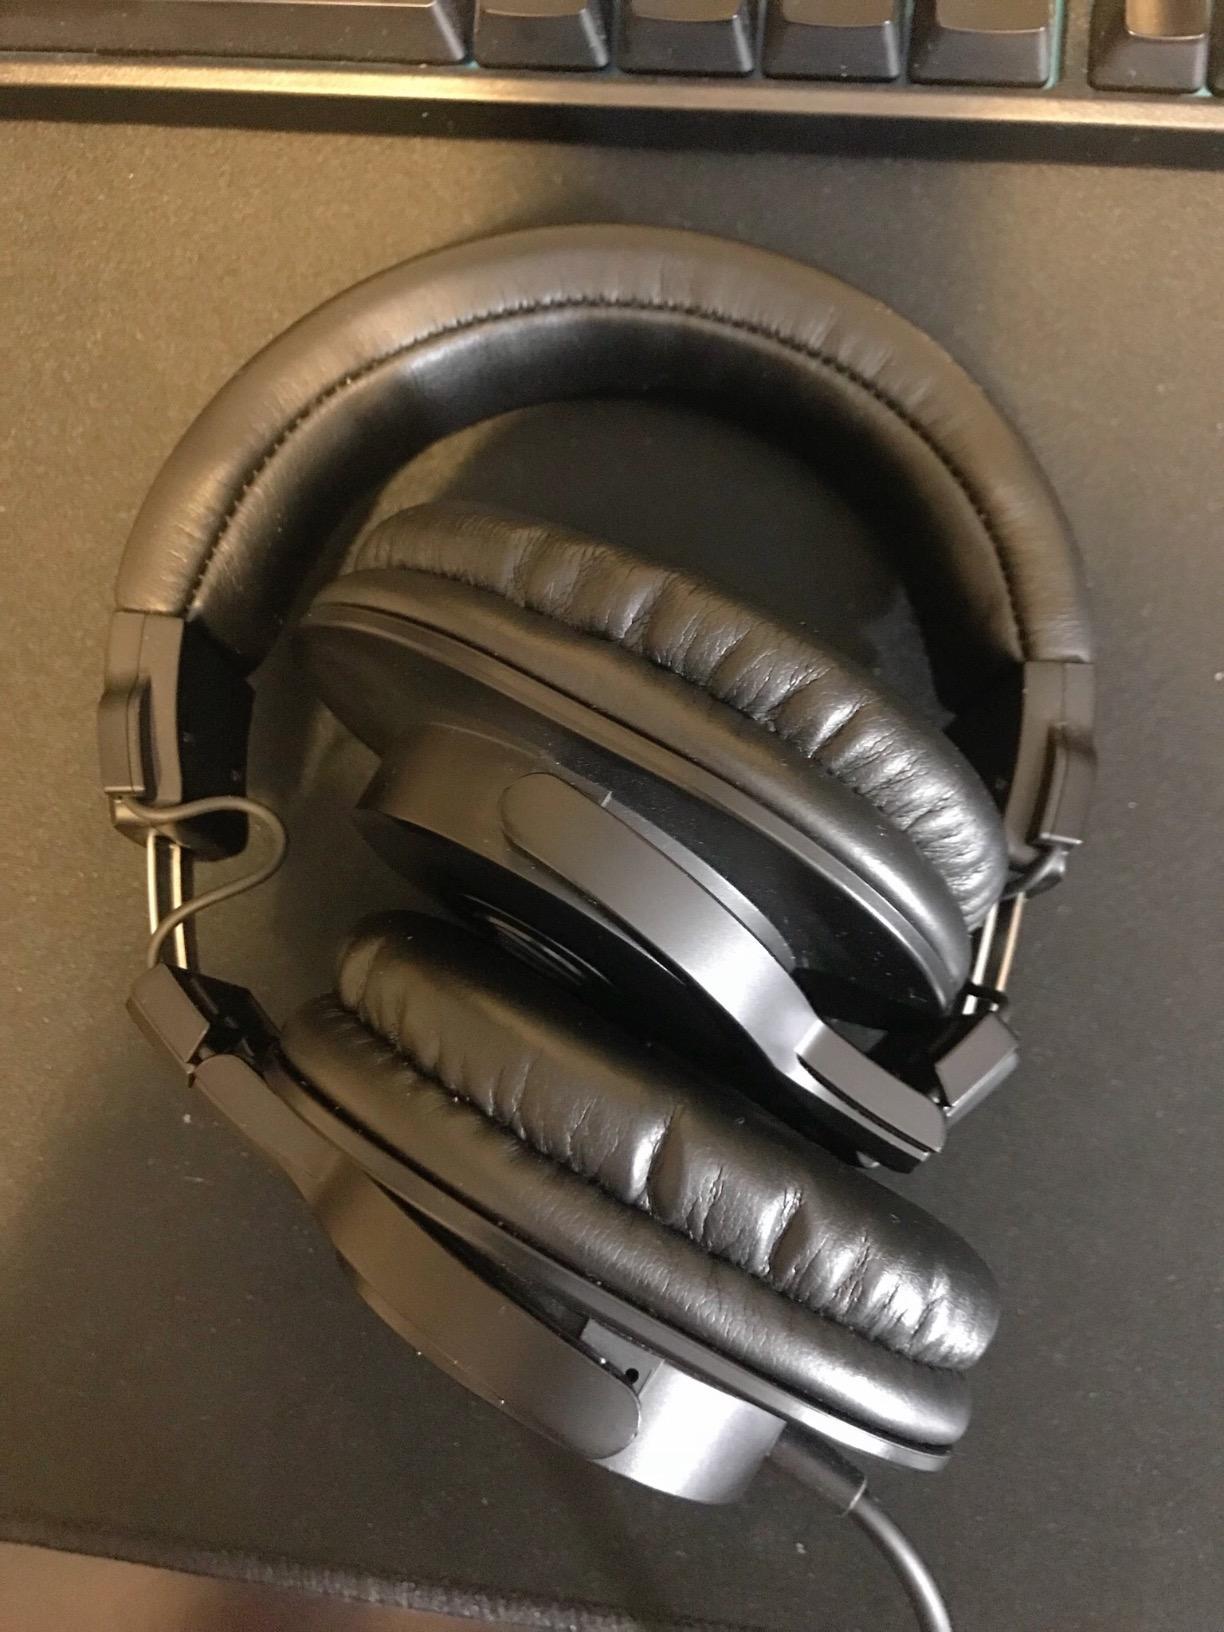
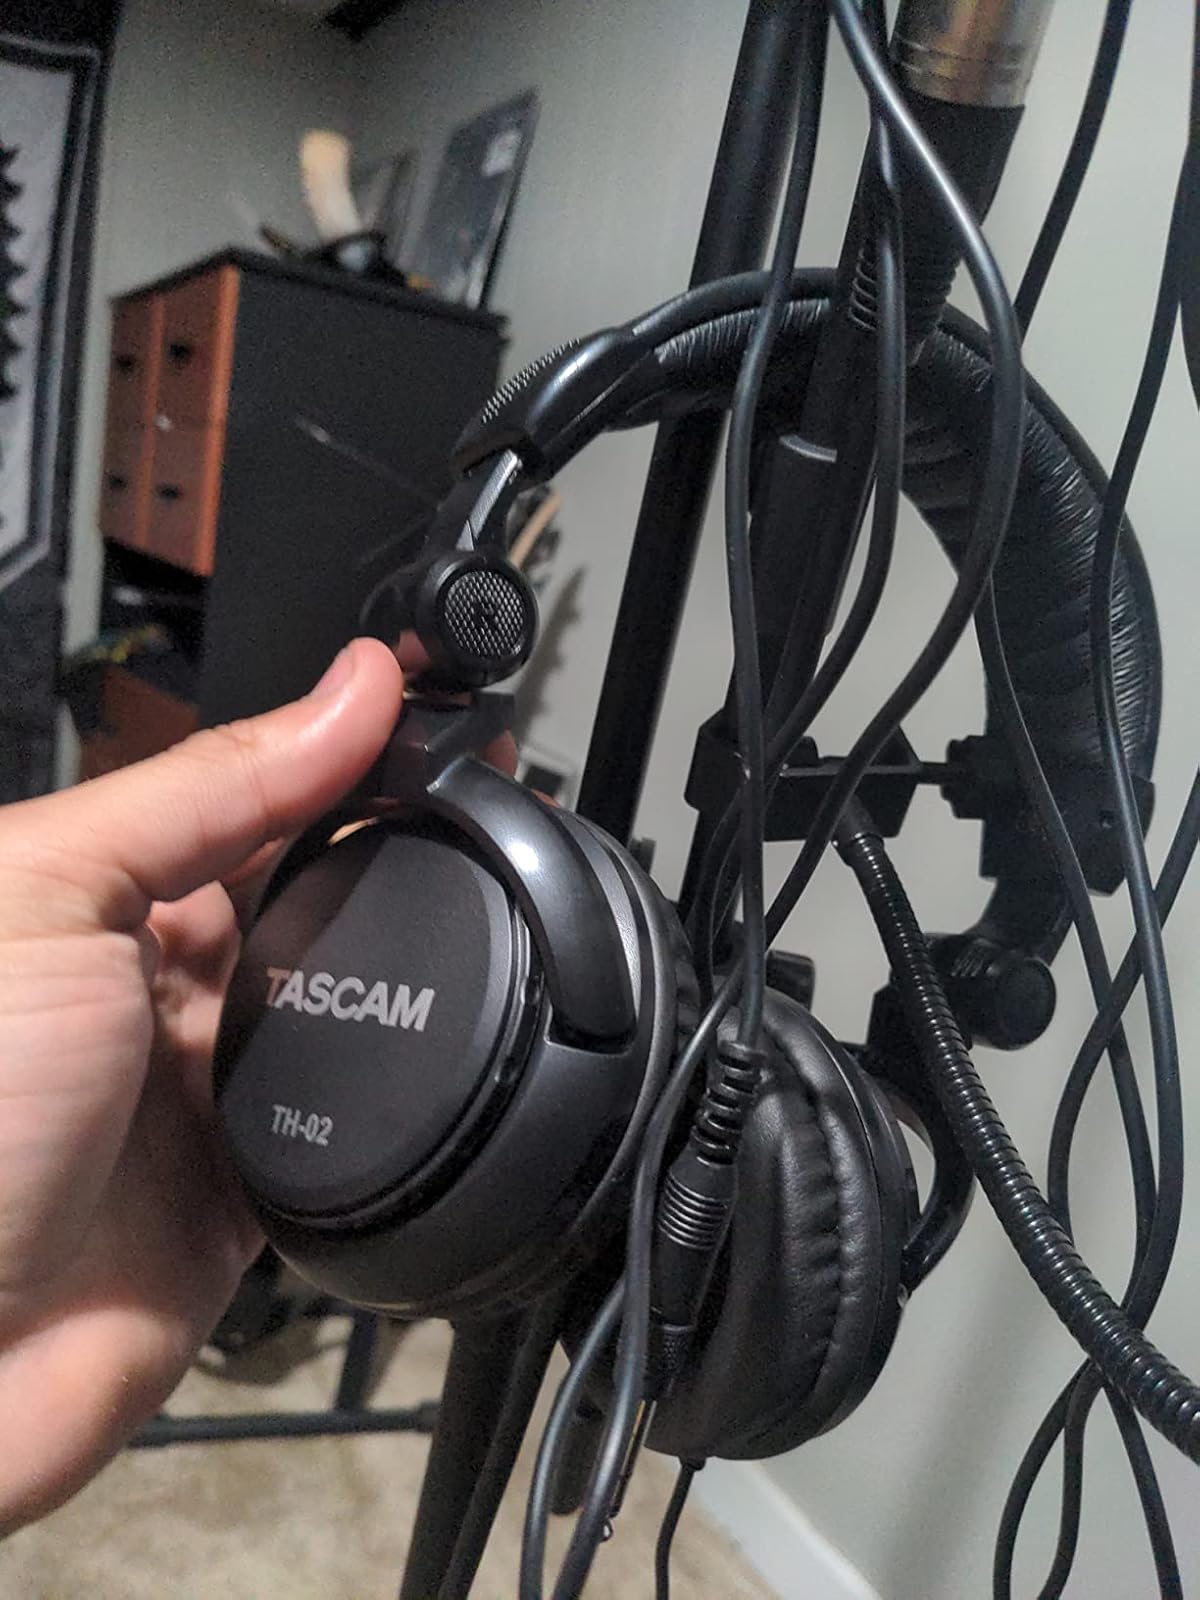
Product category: headphones
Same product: no